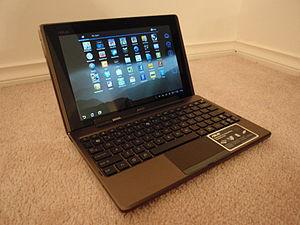
L'Asus Eee Pad Transformer est une tablette numérique du constructeur Asus fonctionnant sous Android 3.0. Elle peut être connectée à une station d'accueil équipée d'un clavier avec pavé tactile multipoints ce qui lui assure une navigation aisée.